Microbial genetics

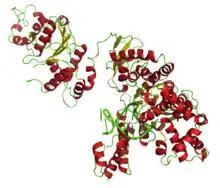
Taq polymerase which is used in Polymerase Chain Reaction(PCR)

Microbes are ideally suited for biochemical and genetics studies and have made huge contributions to these fields of science such as the demonstration that DNA is the genetic material, that the gene has a simple linear structure, that the genetic code is a triplet code, and that gene expression is regulated by specific genetic processes. Jacques Monod and François Jacob used "Escherichia coli", a type of bacteria, in order to develop the operon model of gene expression, which lay down the basis of gene expression and regulation. Furthermore, the hereditary processes of single-celled eukaryotic microorganisms are similar to those in multi-cellular organisms allowing researchers to gather information on this process as well. Another bacterium which has greatly contributed to the field of genetics is "Thermus aquaticus", which is a bacterium that tolerates high temperatures. From this microbe scientists isolated the enzyme Taq polymerase, which is now used in the powerful experimental technique, Polymerase chain reaction(PCR). Additionally the development of recombinant DNA technology through the use of bacteria has led to the birth of modern genetic engineering and biotechnology.